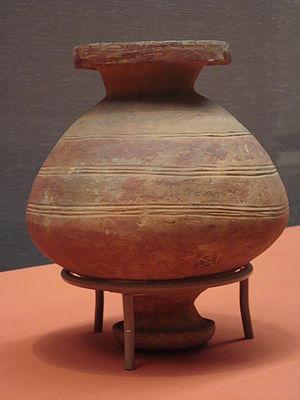
Jarre globulaire à pied, peinte en rouge. Site de Takakura, Atsuta-ku, Nagoya, (Aichi). Tokyo National Museum. Bien culturel important
La période Yayoi ou ère Yayoi est l'une des quatorze subdivisions traditionnelles de l'histoire du Japon. Précédée par la période Jōmon et suivie par la période Kofun, c'est la première période de culture agraire au Japon et on y voit se développer rapidement la culture du riz en rizières inondées. Cette période voit aussi, peu après, son premier âge du bronze - âge du fer dont les technologies ainsi que certains traits caractéristiques de la céramique et la culture du riz en rizières inondées ont clairement été importés depuis la Corée. Ces échanges avec la Corée se sont faits sur une longue période, au cours de sa période de la céramique Mumun, puis des trois confédérations, les Samhan et des Trois Royaumes, ensuite.